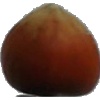
Label: nut_forest